Hans Christian Petersen

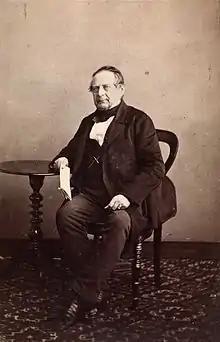
Petersen in 1860

Hans Christian Petersen (11 August 1793 – 26 September 1862) was a Norwegian politician and served as the "de facto" prime minister of Norway during the personal union of Sweden-Norway from 1858 to 1861.